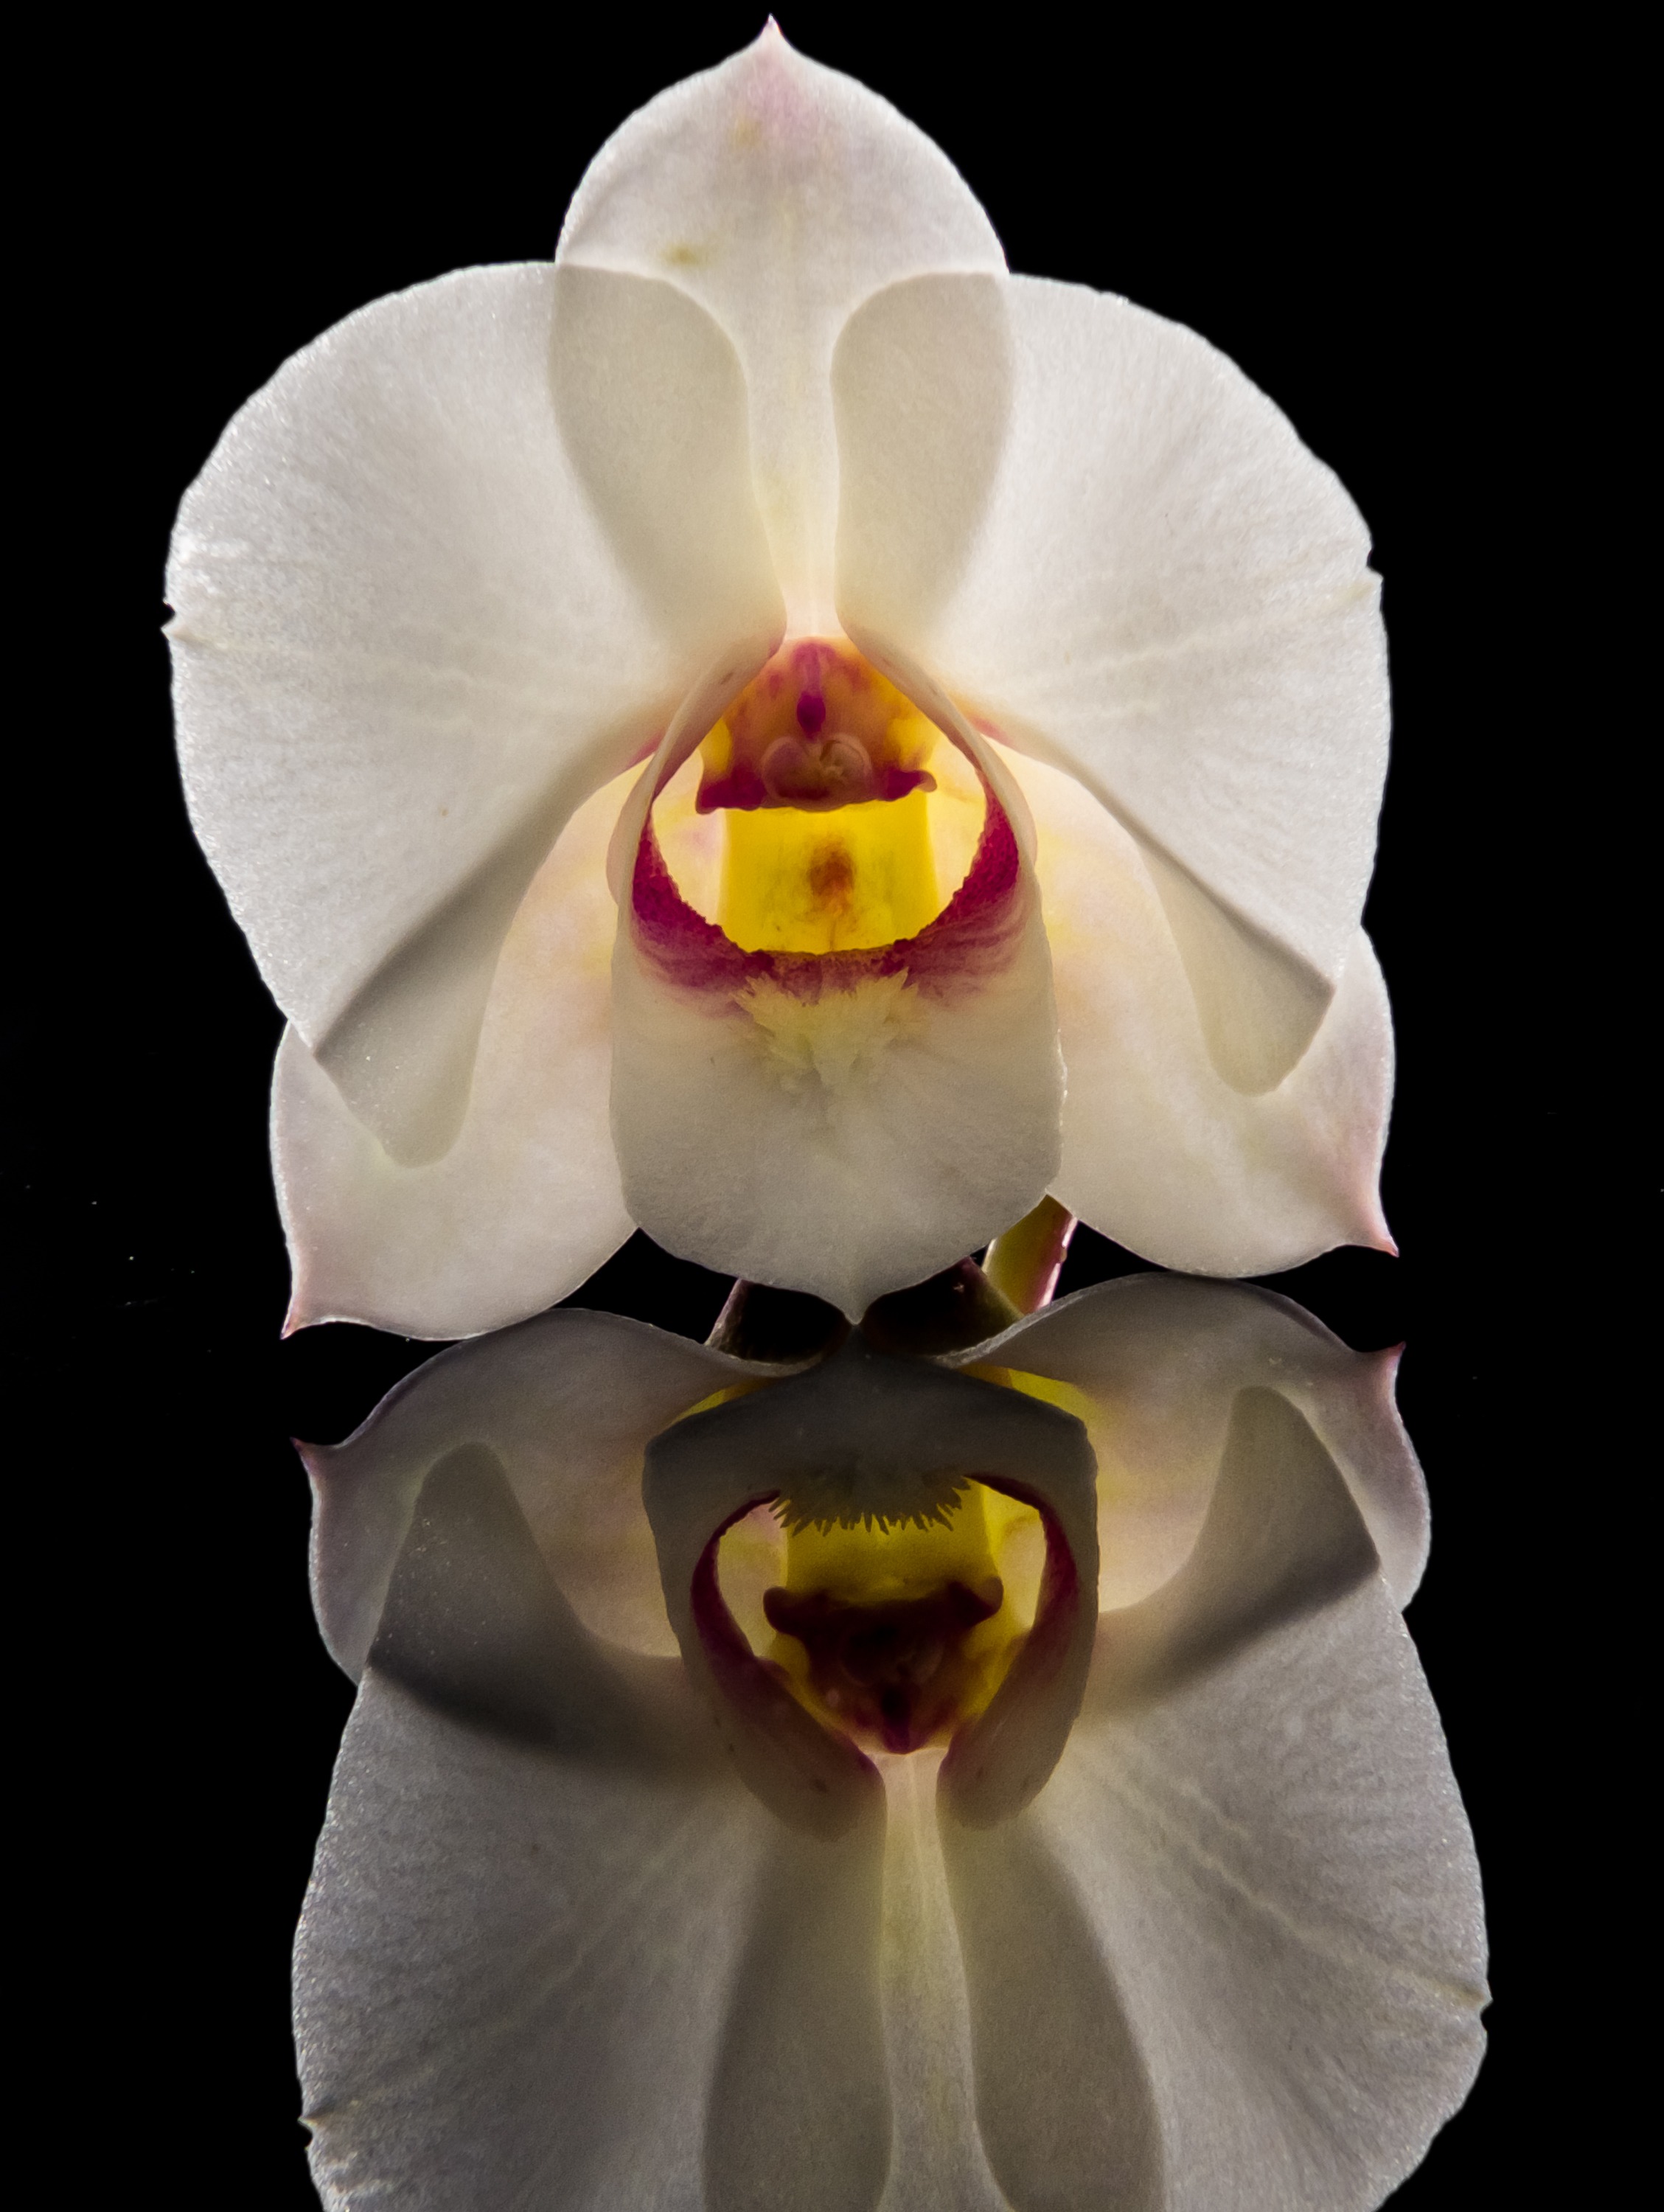
blossom, plant, white, flower, petal, bloom, yellow, close, flora, orchid, close up, human body, iris, eye, organ, macro photography, flowering plant, land plant, moth orchid, orchdee